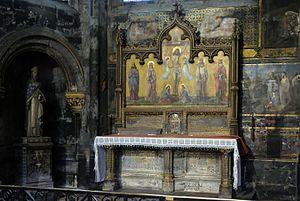
Église Saint-Germain-l'Auxerrois de Paris (chapelle Saint-Landry) - Paris Ier
L'église Saint-Germain-l'Auxerrois est une église située dans l'actuel Iᵉʳ arrondissement de Paris. Elle fut également appelée église Saint-Germain-le-Rond. Depuis l'Ancien Régime, elle est connue comme la « paroisse des artistes ».
Landry de Paris est évêque de Paris, un saint français fêté le 10 juin.